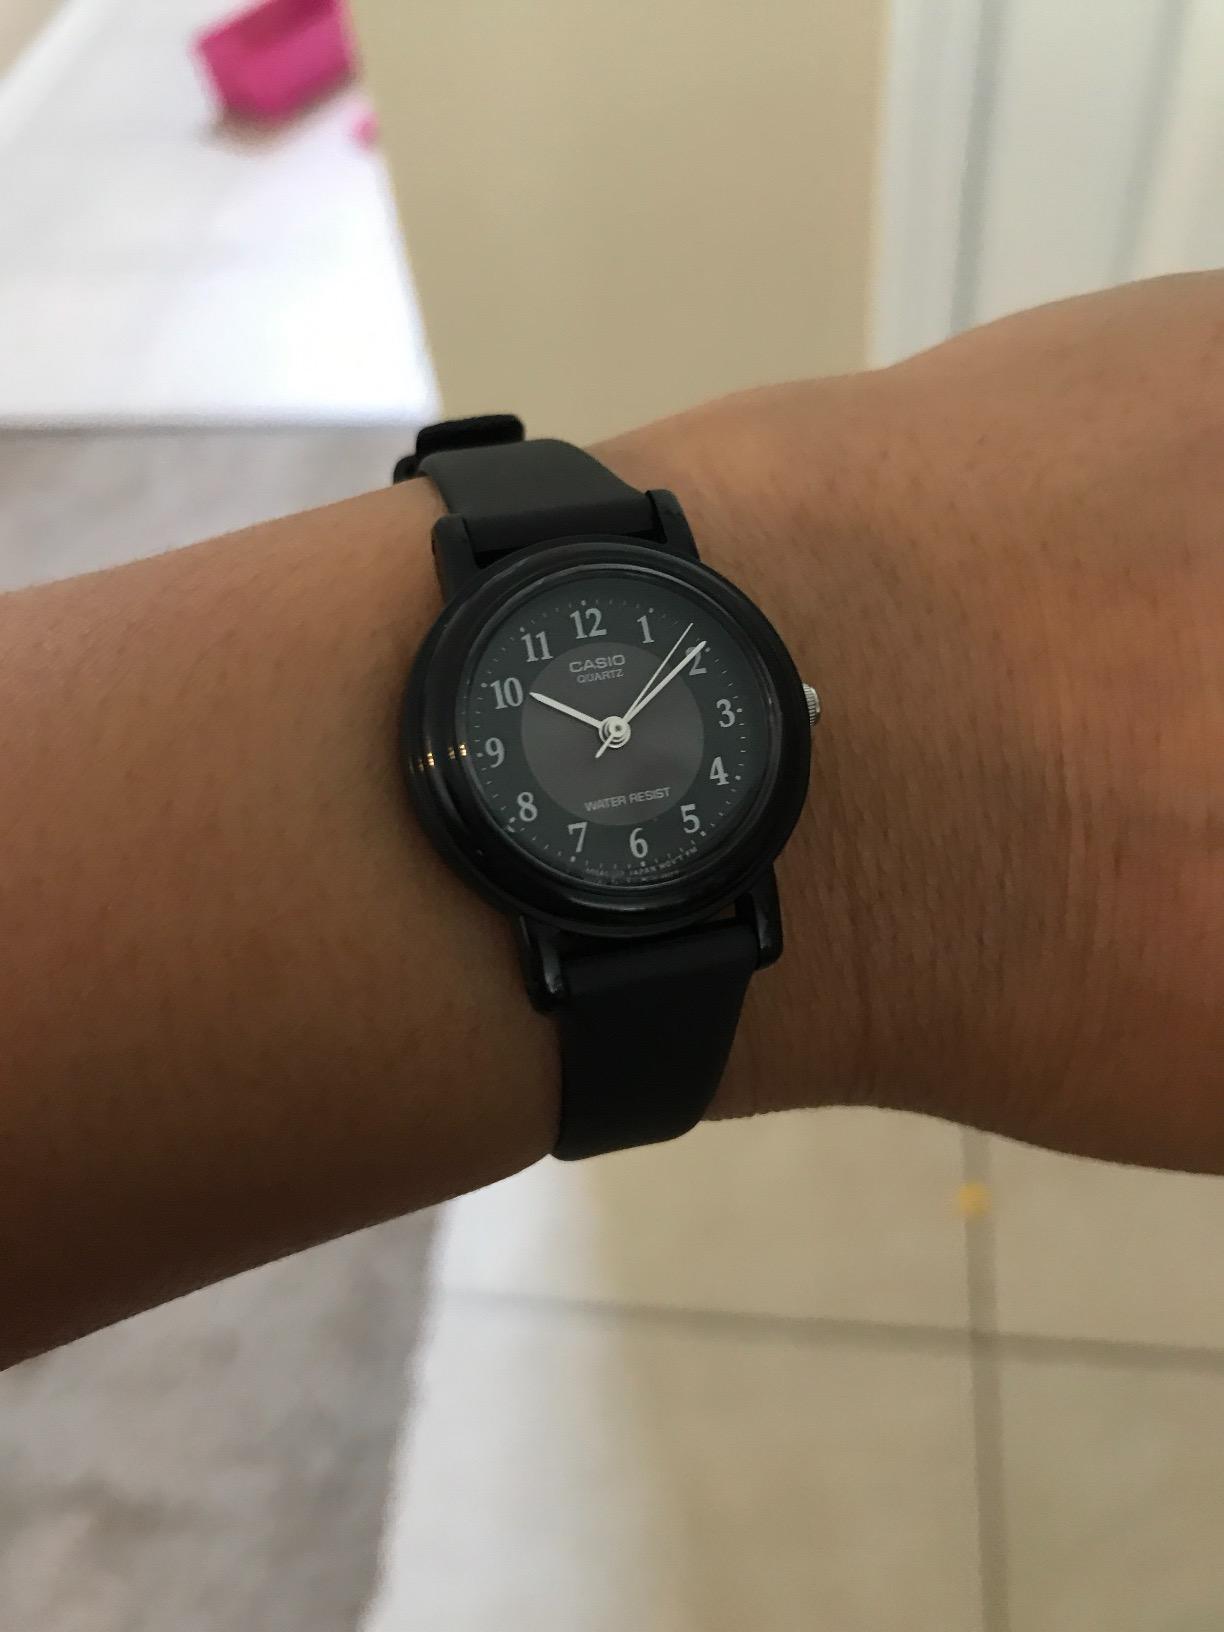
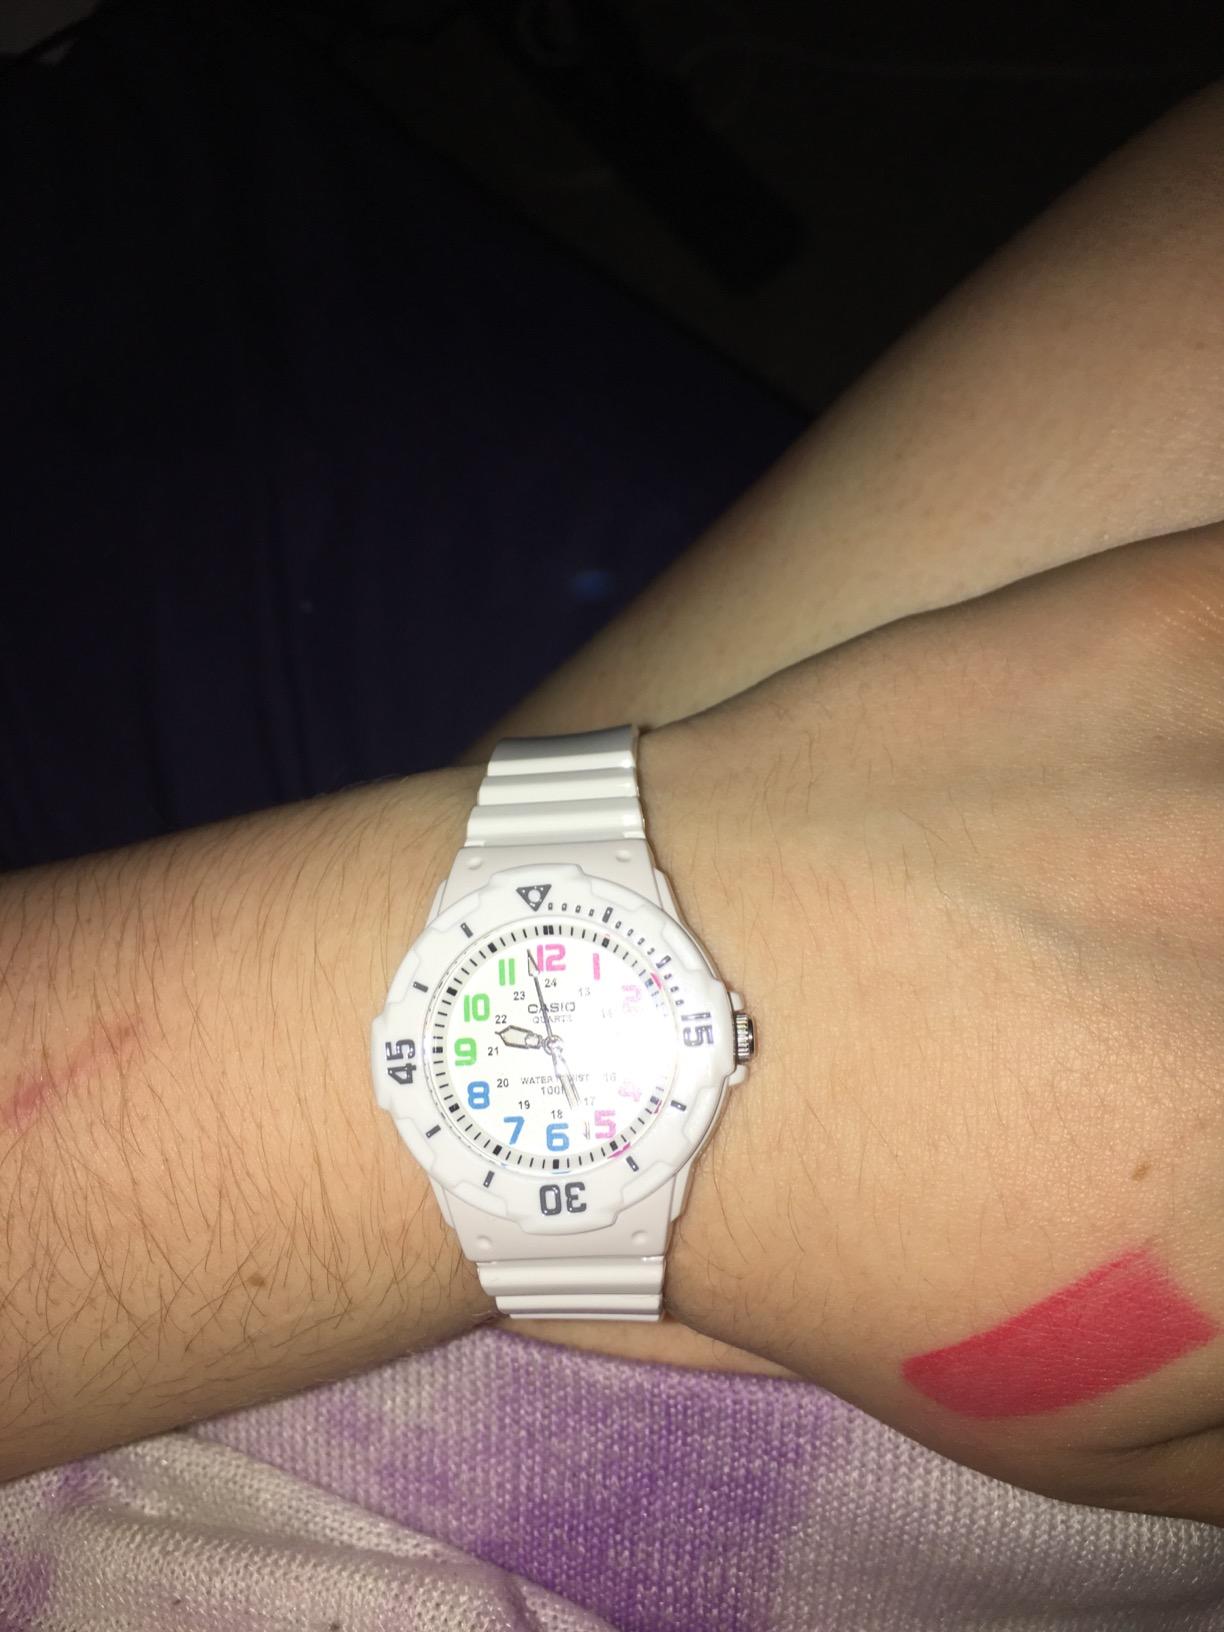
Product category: accessories_watch
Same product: no